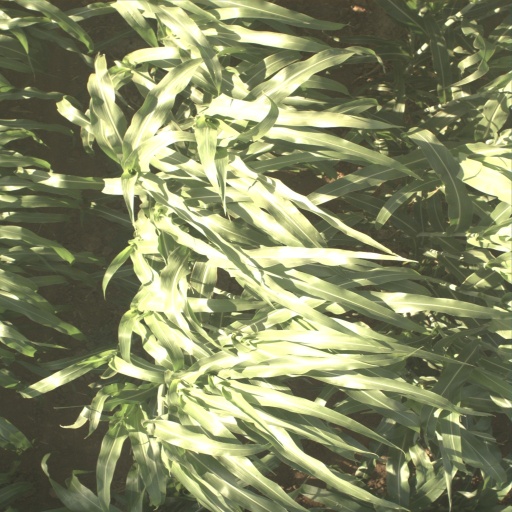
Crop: sorghum